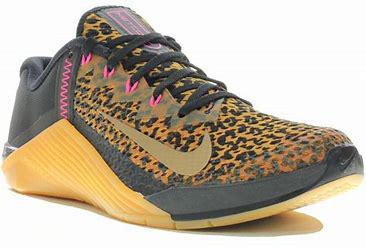
Brand: Nike
Model: Metcon 6